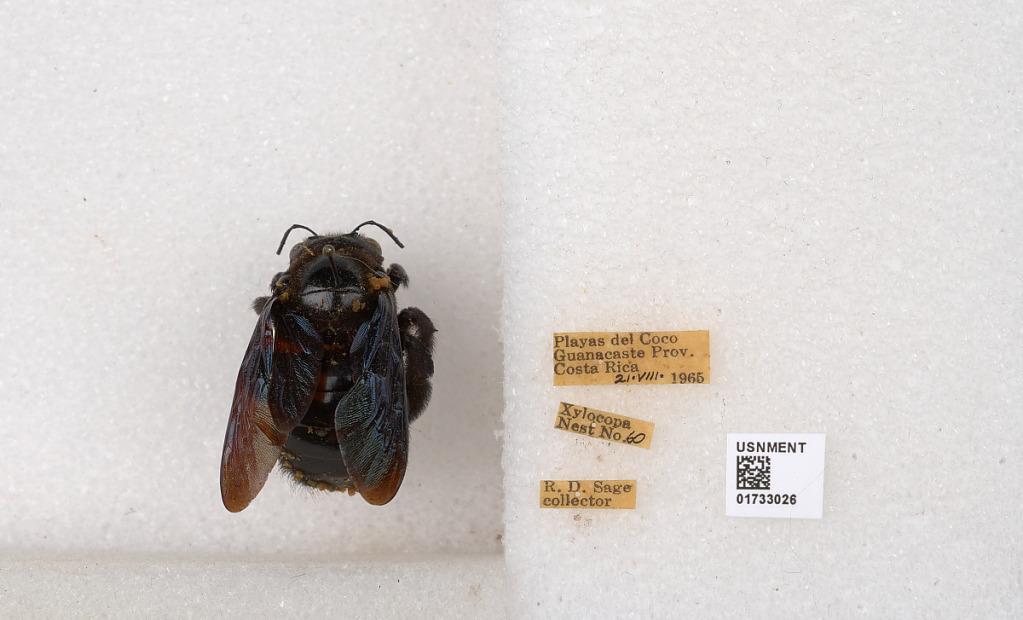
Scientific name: Xylocopa (Megaxylocopa) fimbriata Fabricius
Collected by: R. Sage
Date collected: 1965-8-21
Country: Costa Rica
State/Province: Provincia de Guanacaste
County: Carrillo
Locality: Playas del Coco